Nicolae Dăscălescu

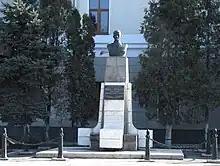
Bust of Dăscălescu in Ștefan cel Mare Plaza, Cluj-Napoca

At the end of the war, in June 1945, Dăscălescu was relieved of command and retired. In 1946, he was put on trial as a war criminal, but the court dismissed the accusations and cleared his name. Not a friend of the new Communist regime, he was further harassed until 1951, when he was thrown in the Jilava Prison for "agricultural sabotage". He was released in October 1955, and moved to Piatra Neamț. He lived the rest of his years away from public life, despite being promoted to lieutenant general. He died in 1969 in Piatra Neamț, and is buried in the city's Heroes Cemetery.